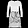
Label: Dress